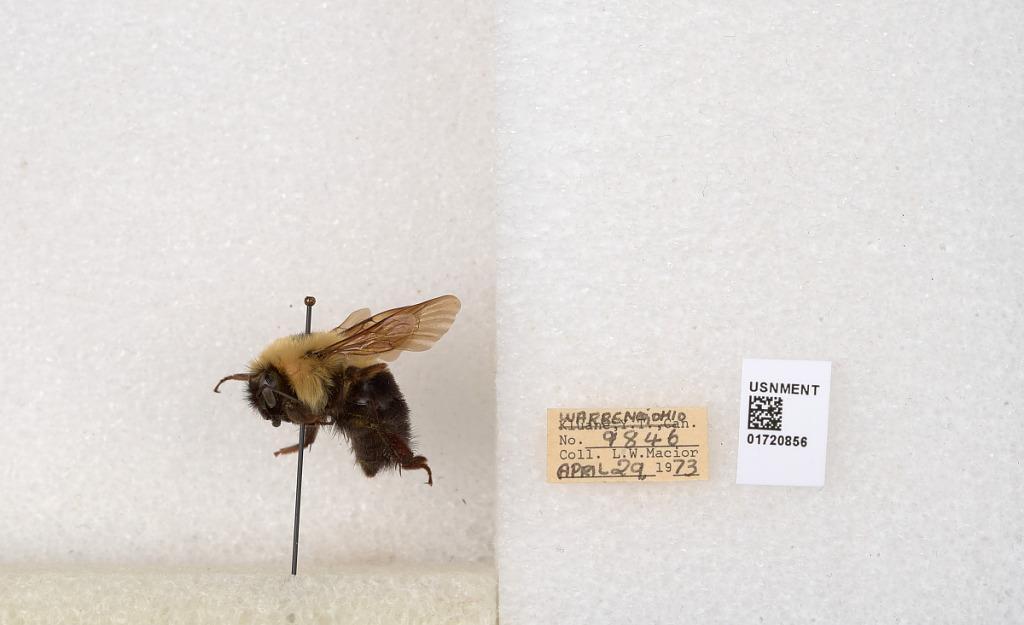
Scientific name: Bombus bimaculatus Cresson
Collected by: L. Macior
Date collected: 1973-4-29
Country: United States
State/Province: Ohio
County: Warren
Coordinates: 39.4276, -84.1668